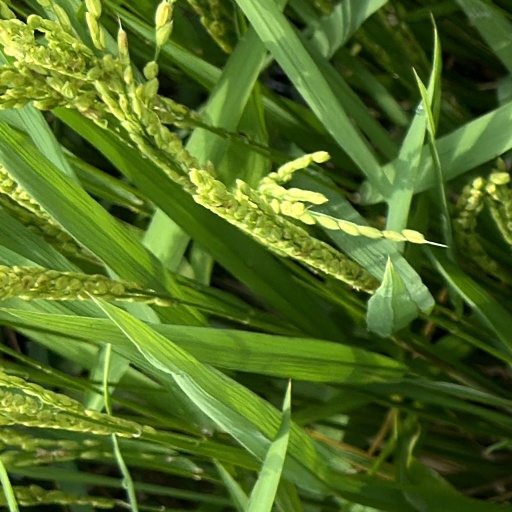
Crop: rice